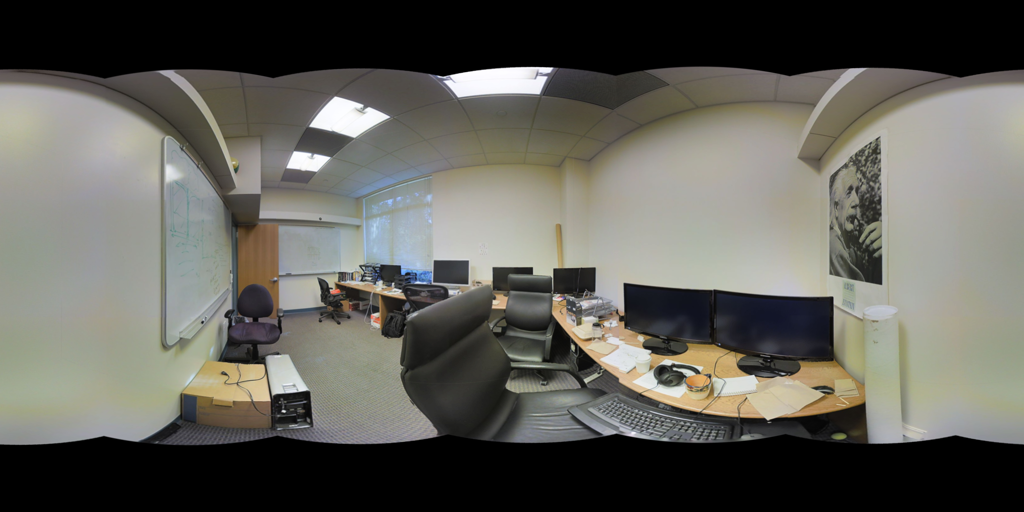
Referred object: The framed black-and-white portrait hanging on the wall beside the white cylindrical bin.

Referred object: The black over-ear headphones resting beside a small wooden bowl.